Karim Sy

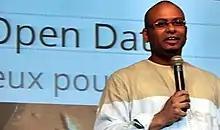
Karim Sy

Karim Sy is a Franco-Iibano-Malian-Senegalese businessman, born in France. He is an entrepreneur and business angel.